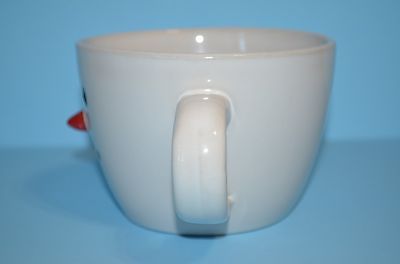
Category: mug